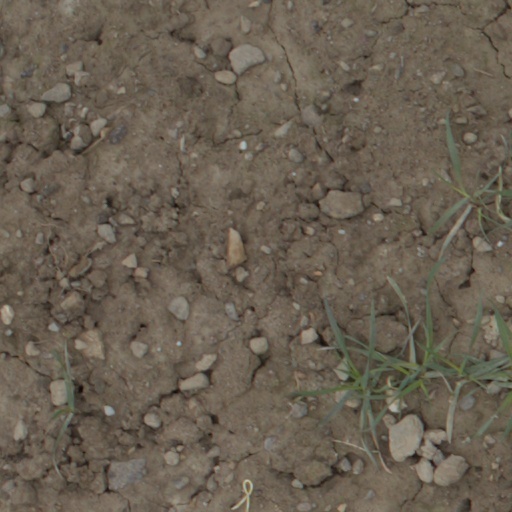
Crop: wheat